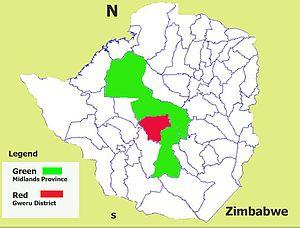
Le district de Gweru est une subdivision administrative de second ordre la province des Midlands. Sa capitale est la ville de Gweru